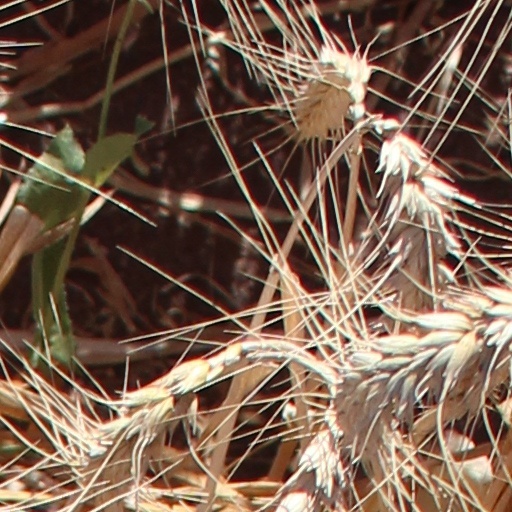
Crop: wheat